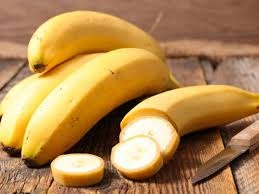
Label: banana